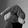
ASL letter: Q